32 dicembre

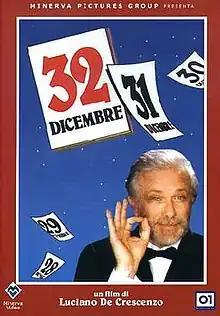

32nd of December is a 1988 Italian comedy film written and directed by Luciano De Crescenzo. It is loosely based on the De Crescenzo's novel "Oi Dialogoi".